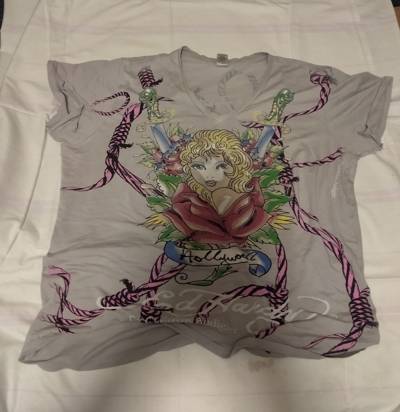
Waste category: clothes